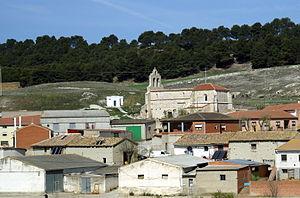
Berceruelo est une commune de la province de Valladolid dans la communauté autonome de Castille-et-León en Espagne.